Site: brandenburg
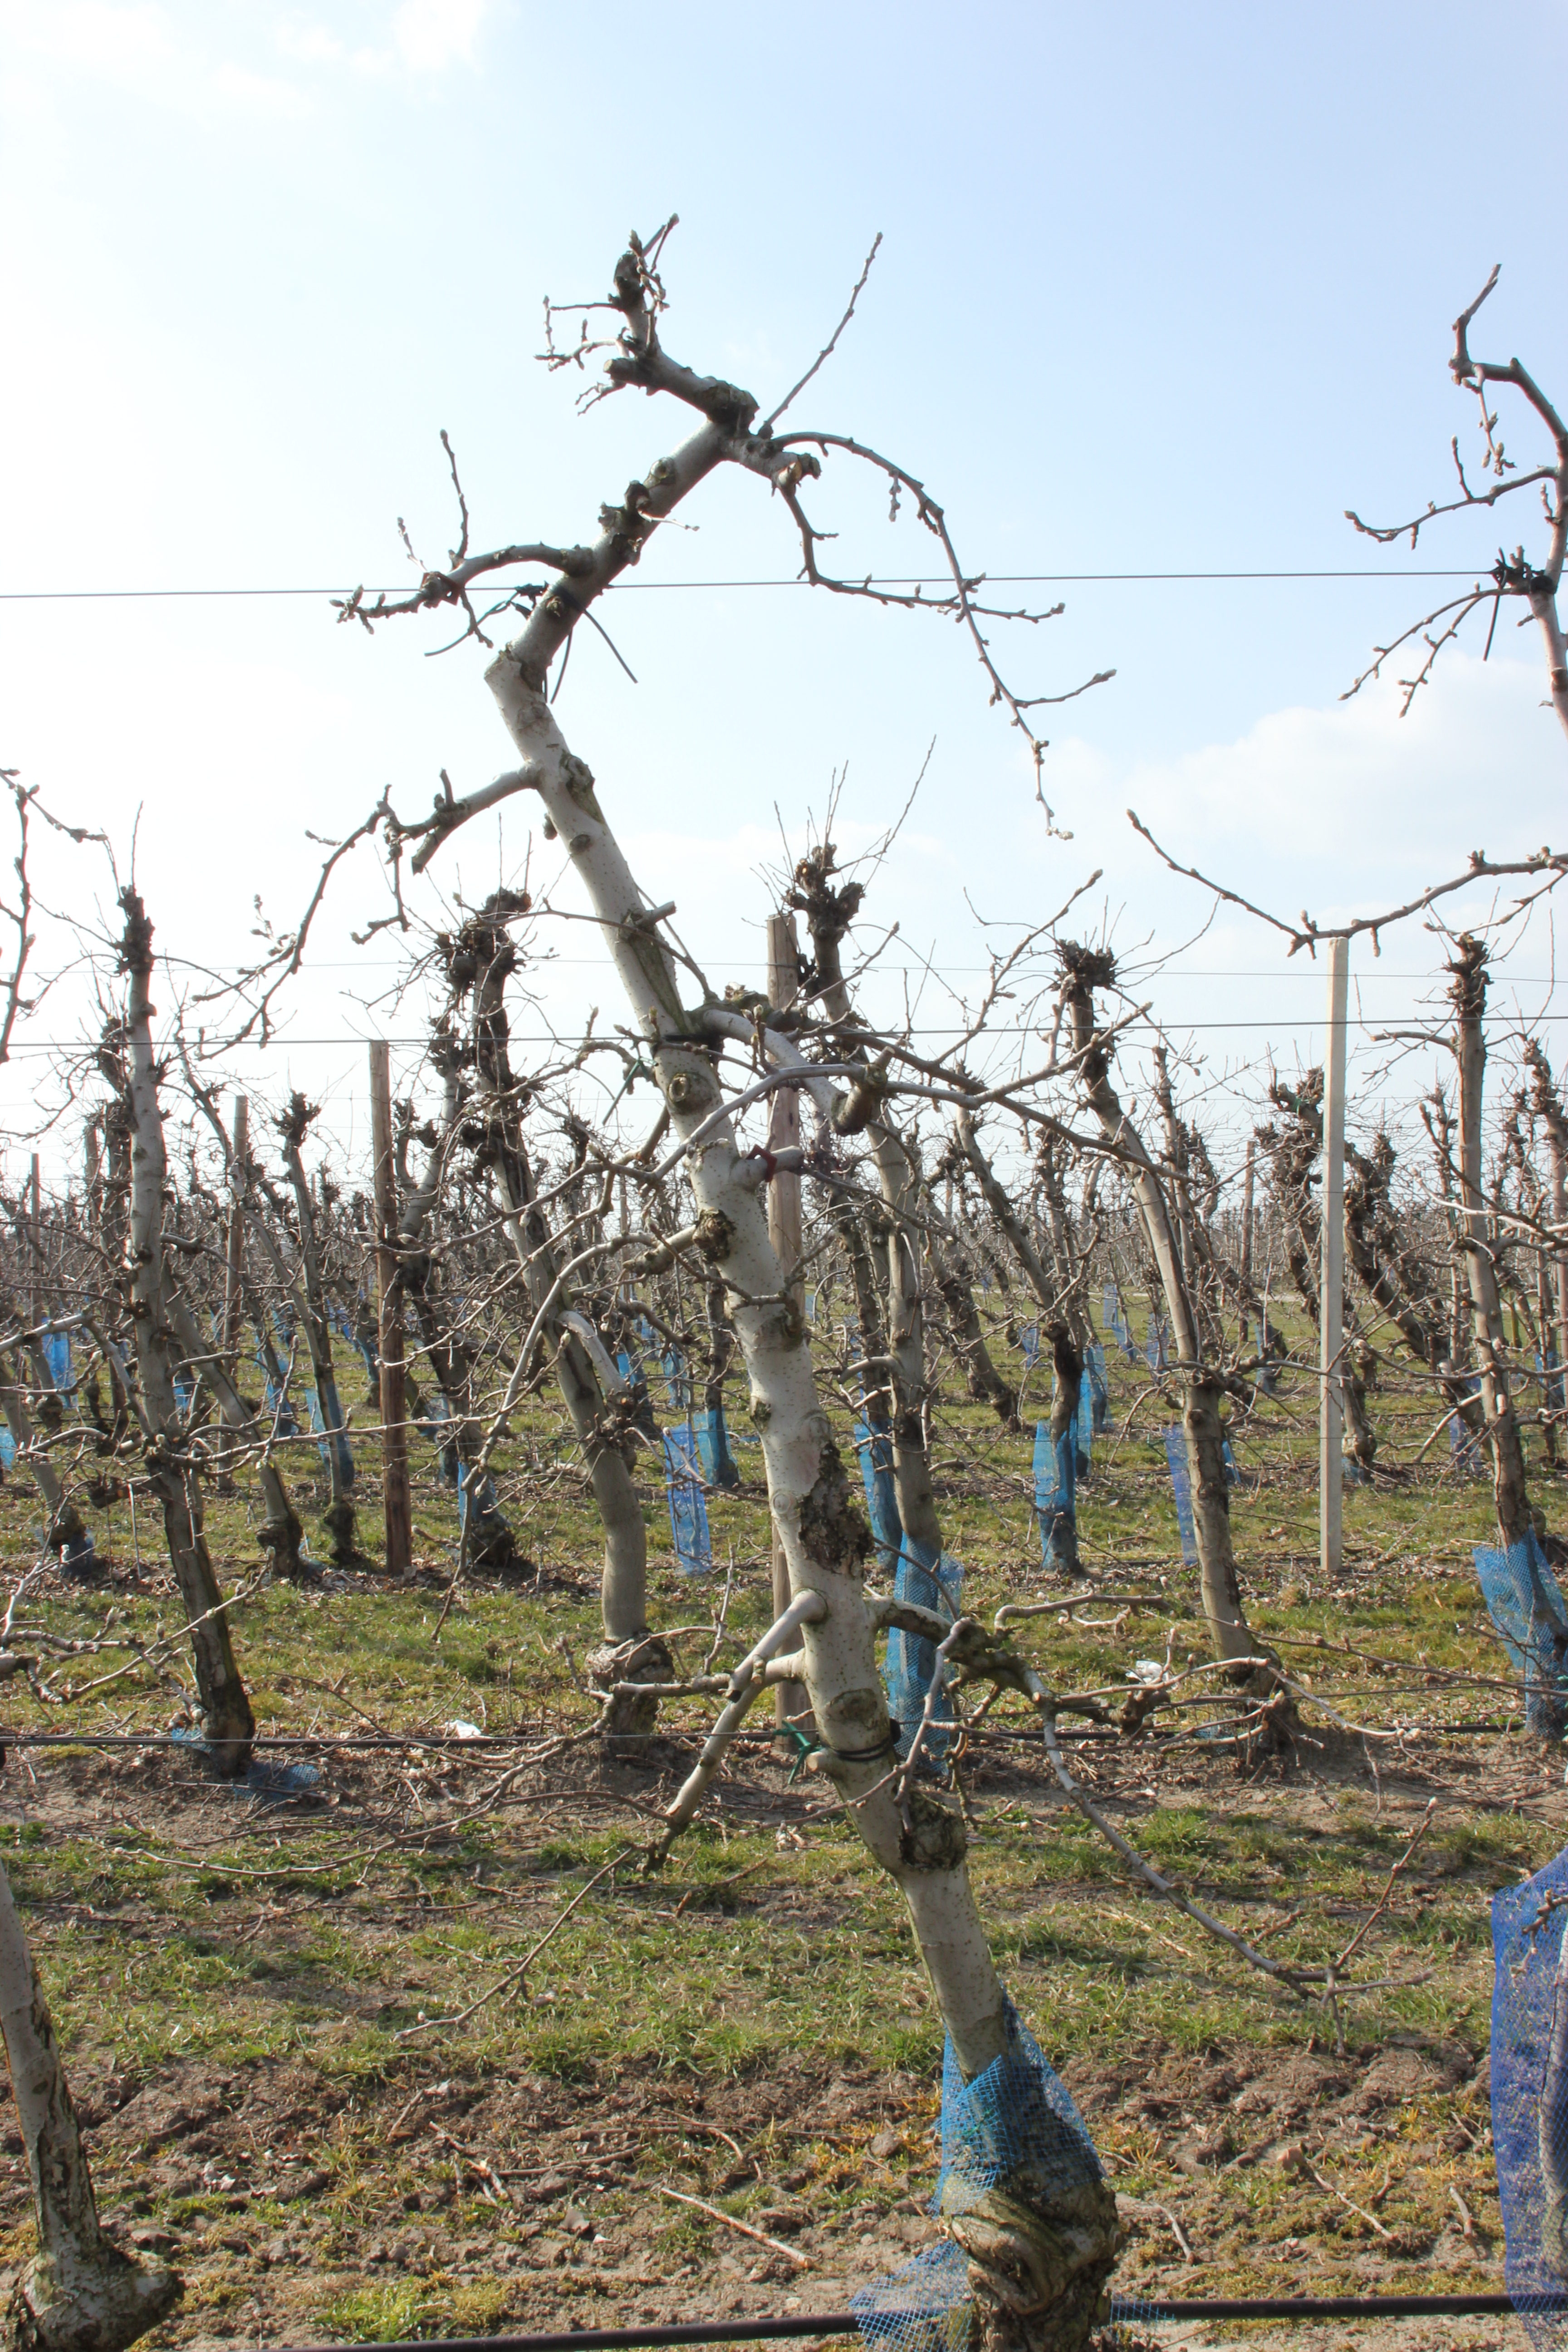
Growth stage (BBCH 03): Bud development